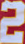
Number: 2